Dara Rolins

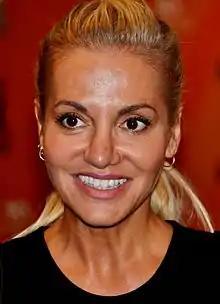
At the launch ceremony of "Vyčuraná máma" book, September 2013

Dara Rolins (born Darina Gombošová on 7 December 1972) is a Slovak recording artist and entrepreneur. Her music career began at the age of nine, after being cast in the television musical "Zázračný autobus" (1981). The early role established a formula for her regular assignments as a child singer, and resulted in recording her debut album "Keby som bola princezná Arabela" (1983) on OPUS Records. By her late teens, Rolins appeared in a number of made-for-TV films of varying quality, as well as managing to deliver a series of teen pop-orientated albums, such as "Darinka" (1986), "Čo o mne vieš" (1988) and soundtrack "Téměř růžový příběh" (1990), all released by Supraphon. Along with Karel Gott, she experienced a one-off success in the German-speaking region in 1986, peaking with their duet "Fang das Licht" ("Catch the Light") (the German version of their Czech duet "Zvonky štěstí") at number seven on the Austrian Singles Chart, and number fifteen in Germany.